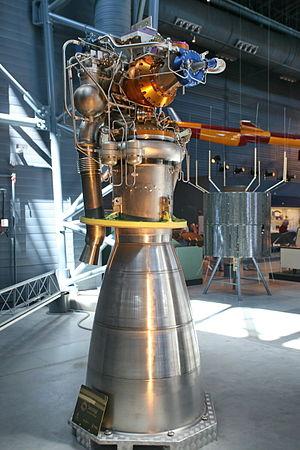
La tuyère de Laval est un tube en forme de sablier utilisé pour accélérer des gaz chauds et sous pression qui le traversent jusqu'à ce qu'ils atteignent une vitesse supersonique. La tuyère convertit de manière optimale la chaleur des gaz en énergie cinétique. Elle permet de produire de grandes quantités d'énergie à partir de gaz de combustion. Des tuyères de Laval sont utilisées dans les moteurs-fusées, les turbines à vapeur et les turbines à gaz. Dans le cas d'un moteur-fusée ce type de tuyère joue un rôle fondamental dans l'optimisation de la poussée en maximisant la vitesse d'éjection des gaz. La tuyère de Laval doit son nom à l'ingénieur suédois Gustaf de Laval qui en a découvert le principe en 1887.